Lewis Milestone

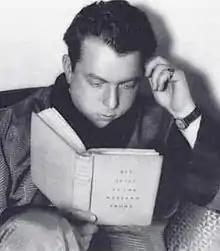
Milestone during the filming of "All Quiet on the Western Front", 1930

Lewis Milestone (born Leib Milstein; ; September 30, 1895 – September 25, 1980) was an American film director. Milestone directed "Two Arabian Knights" (1927) and "All Quiet on the Western Front" (1930), both of which received the Academy Award for Best Director. He also directed "The Front Page" (1931), "The General Died at Dawn" (1936), "Of Mice and Men" (1939), "Ocean's 11" (1960), and received the directing credit for "Mutiny on the Bounty" (1962), though Marlon Brando largely appropriated his responsibilities during its production.